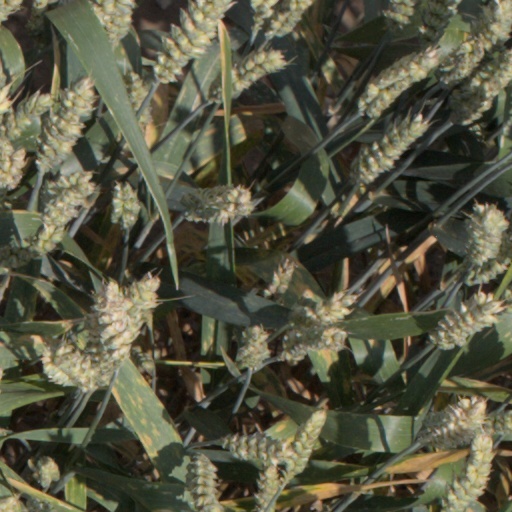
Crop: wheat